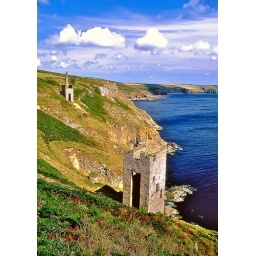
The two engine houses built in 1830 of Wheal Trewavas Copper Mine on the south Cornwall coast east of Penzance.